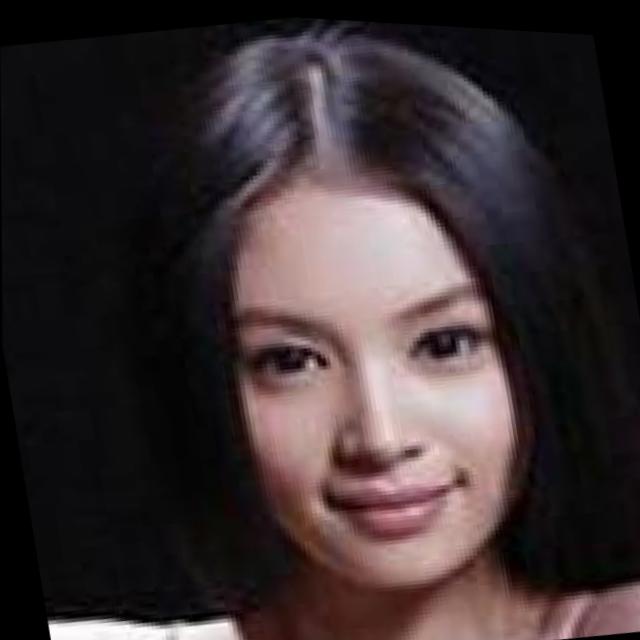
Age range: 21-44